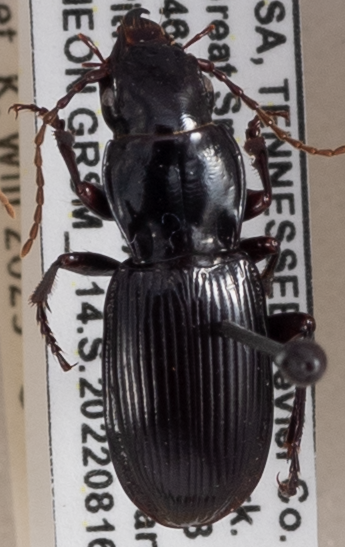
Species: Pterostichus acutipes
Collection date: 2022-08-16
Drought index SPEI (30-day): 1.01
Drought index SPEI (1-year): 0.938
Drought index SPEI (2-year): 2.09